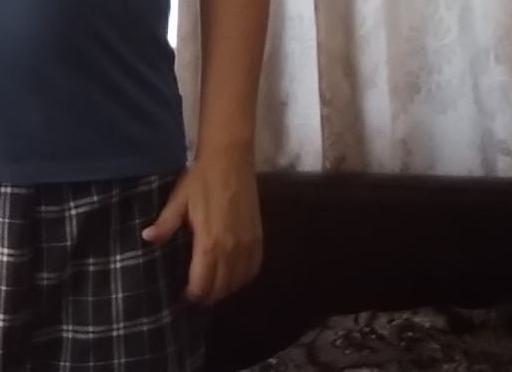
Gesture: no_gesture